David Mead (rugby league)

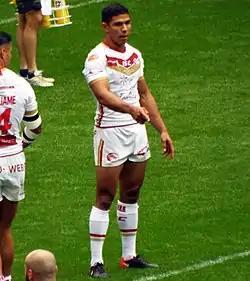
Mead warming up for the Catalans Dragons at Wembley in 2018

He played in the 2018 Challenge Cup Final victory over the Warrington Wolves at Wembley Stadium.